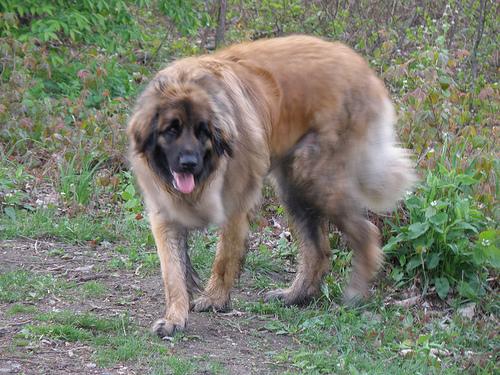
Breed: leonberger